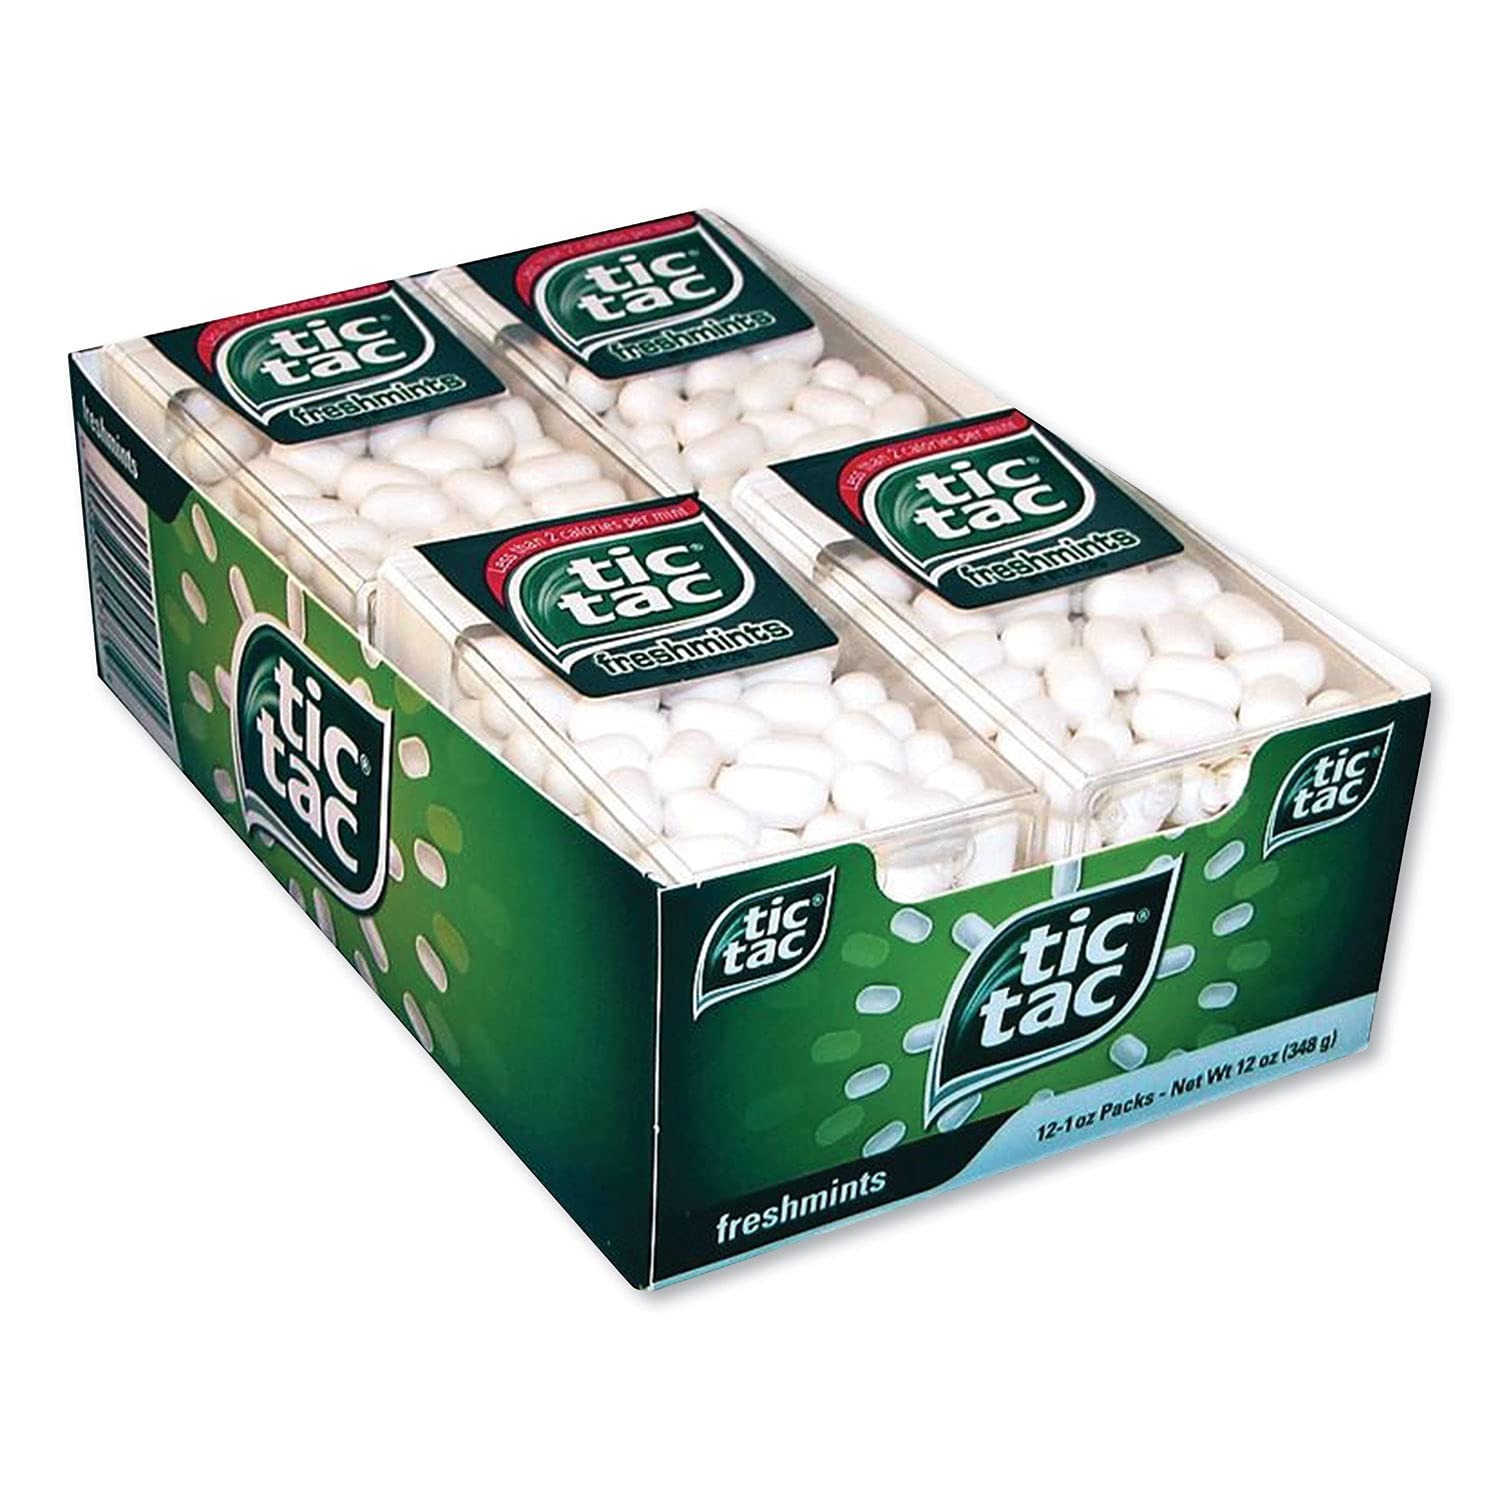
Item Name: Tic Tac TIC2051068 - FOOD,FRESHMINT,SINGLES,12
Bullet Point: Manufacturer:
Product Description: Artificially flavored mints. Questions? call 1 (800) 688-3552.
Value: 720.0
Unit: Count

Price: 21.96